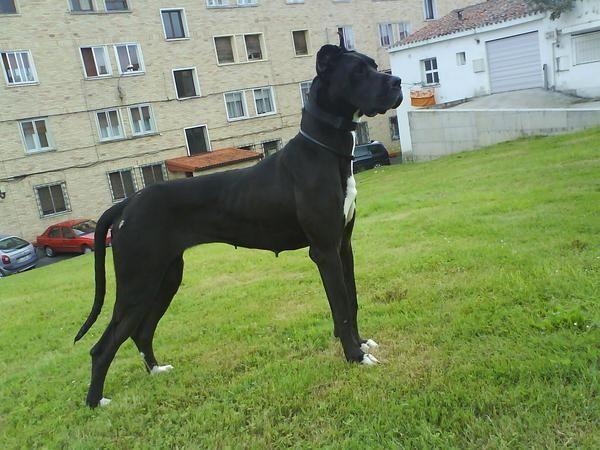
Great_Dane